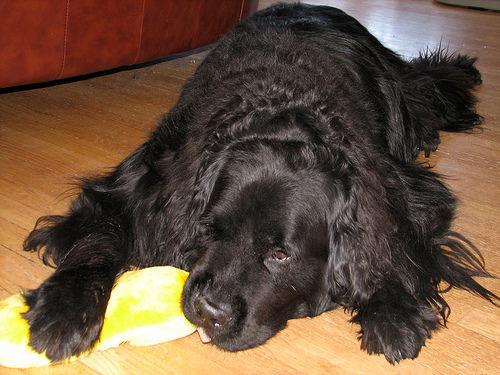
Animal: dog
Breed: newfoundland